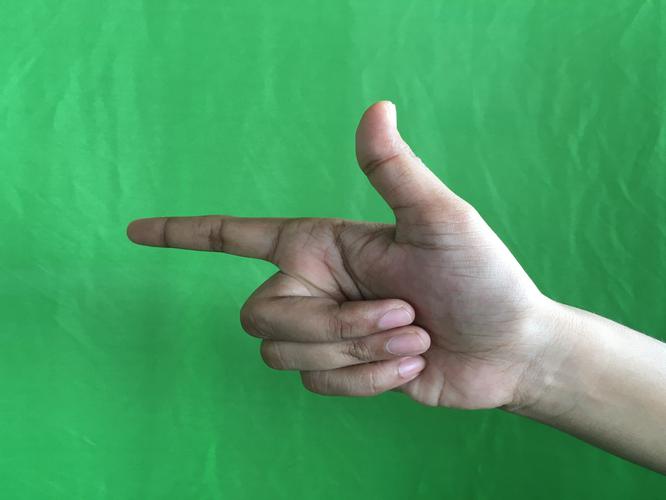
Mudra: Chandrakala
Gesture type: single_hand